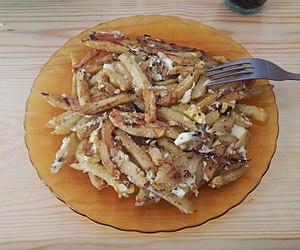
Plat frites-omelette
Le sandwich frites-omelette est un sandwich composé d'une demi-baguette de pain fendue, dans laquelle on place des frites et une omelette.